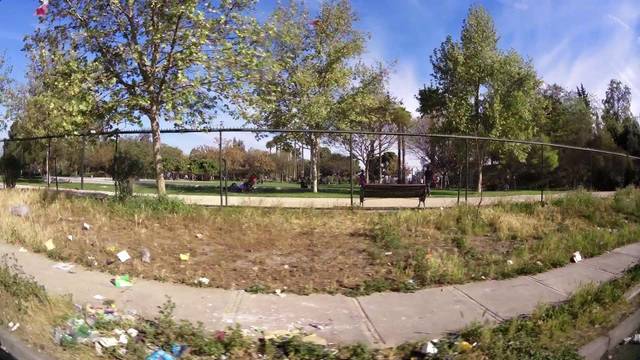
Region: Chile
Coordinates: -33.465, -70.695